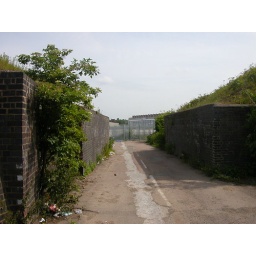
Dismantled bridge over the disused road into GEC-AEI Alstom Works